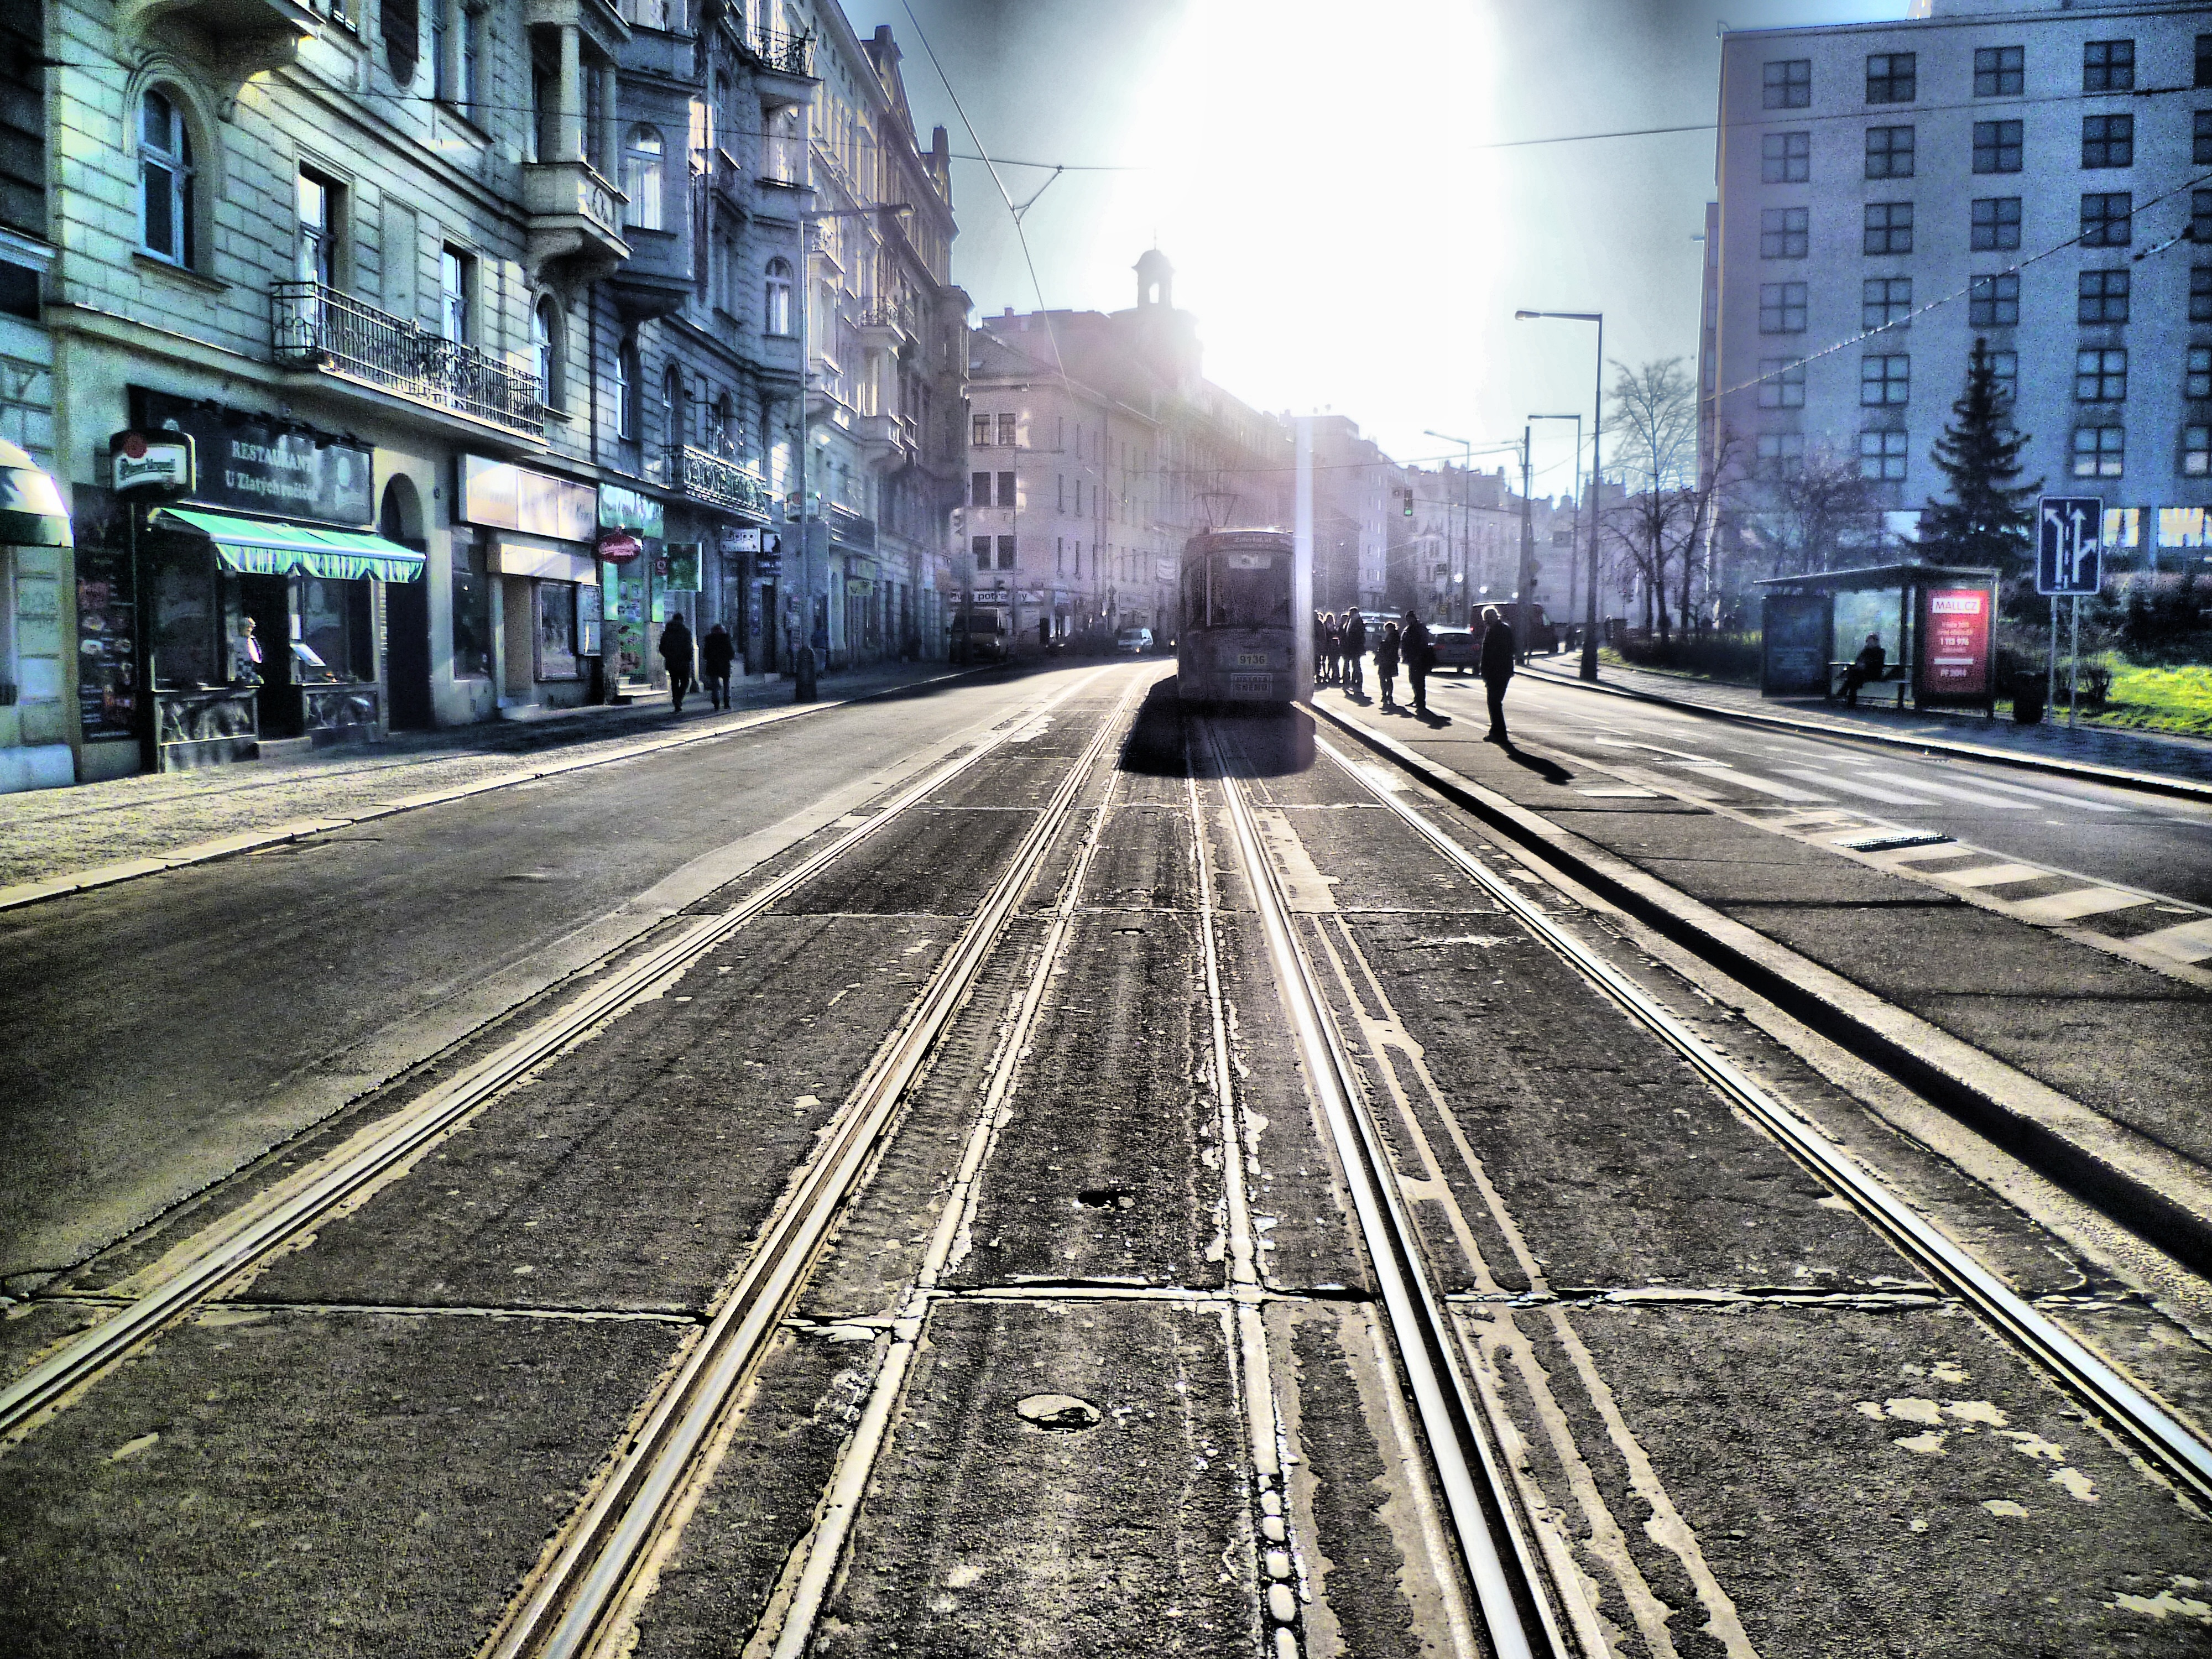
track, road, street, urban, train, cityscape, tram, transport, europe, vehicle, train station, prague, electricity, lane, public transport, infrastructure, czech, rail transport, road surface, electro train, urban area, residential area, metropolitan area